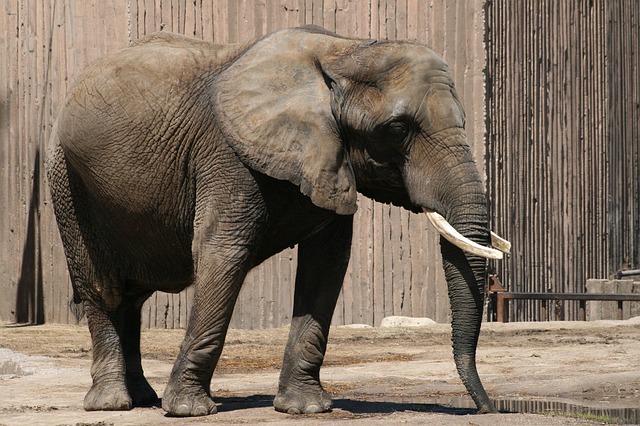
Label: elephant